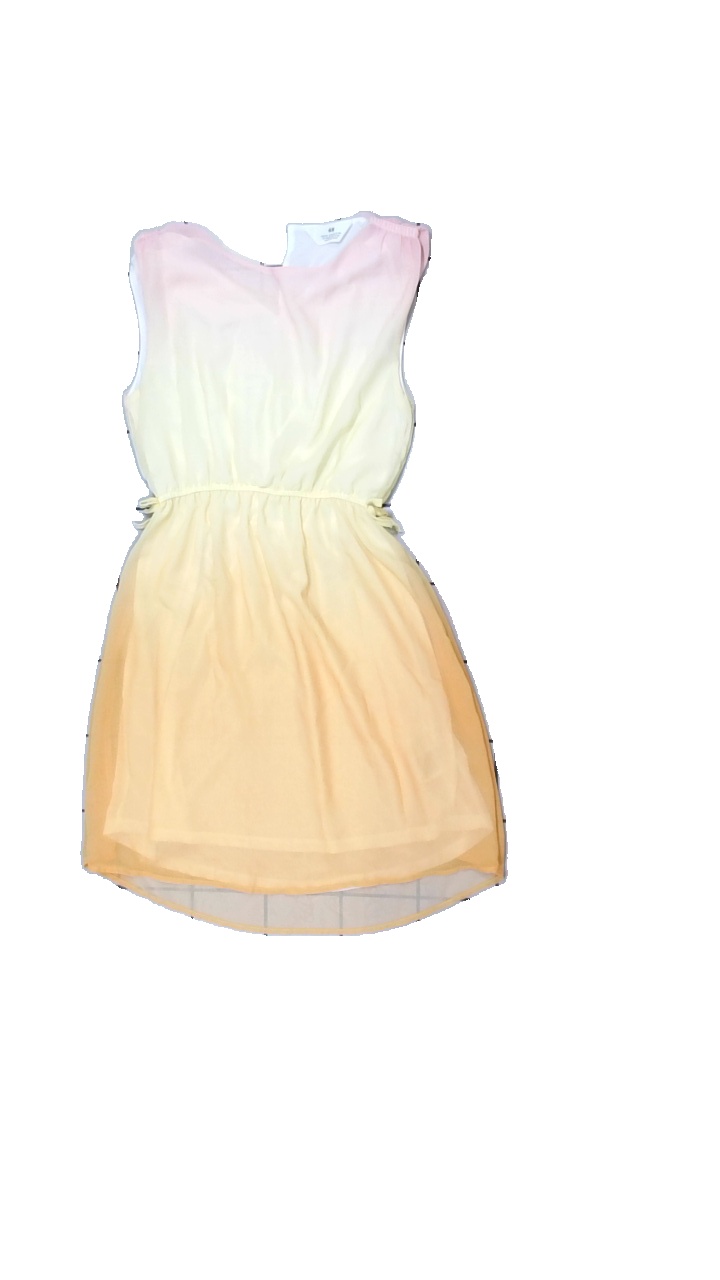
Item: Dress (Children)
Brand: H&m
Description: klänning med olika färger
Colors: Orange, Yellow, Pink
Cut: C-collar
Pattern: Other
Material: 100% polyester
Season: Summer
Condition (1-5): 3
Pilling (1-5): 4
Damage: flera smuts fläckar
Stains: Minor
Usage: Export
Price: <50